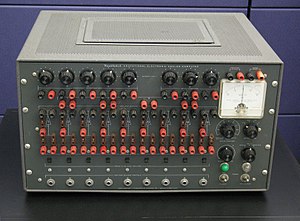
Analog computer / Eletroniske analoge computere
Heathkit EC-1, en enkel analog computer til undervisningsformål.
En analog computer eller analog regnemaskine er en computer, hvor de værdier, der skal regnes på, repræsenteres ved en kontinuert fysisk størrelse, f.eks. en elektrisk spænding, et hydraulisk tryk eller en drejning af en aksel, der kan varieres kontinuert, i modsætning til en digital computer, hvor værdierne repræsenteres som diskrete tal, grundlæggende som værdierne 0 og 1 samlet til større tal. En analog computer kan være elektronisk såvel som mekanisk. Det er også muligt at have en analog computer med enkelte digitale komponenter, eller en analog computer forbundet med en digital computer.